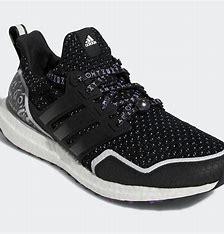
Brand: Adidas
Model: Ultraboost 5 DNA